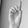
ASL letter: D